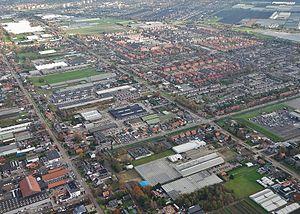
Aalsmeer est un village et une commune néerlandaise située dans la province de Hollande-Septentrionale.